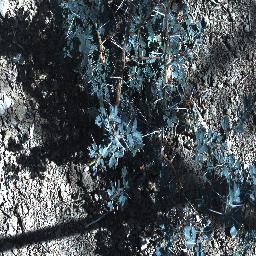
Label: prickly_acacia